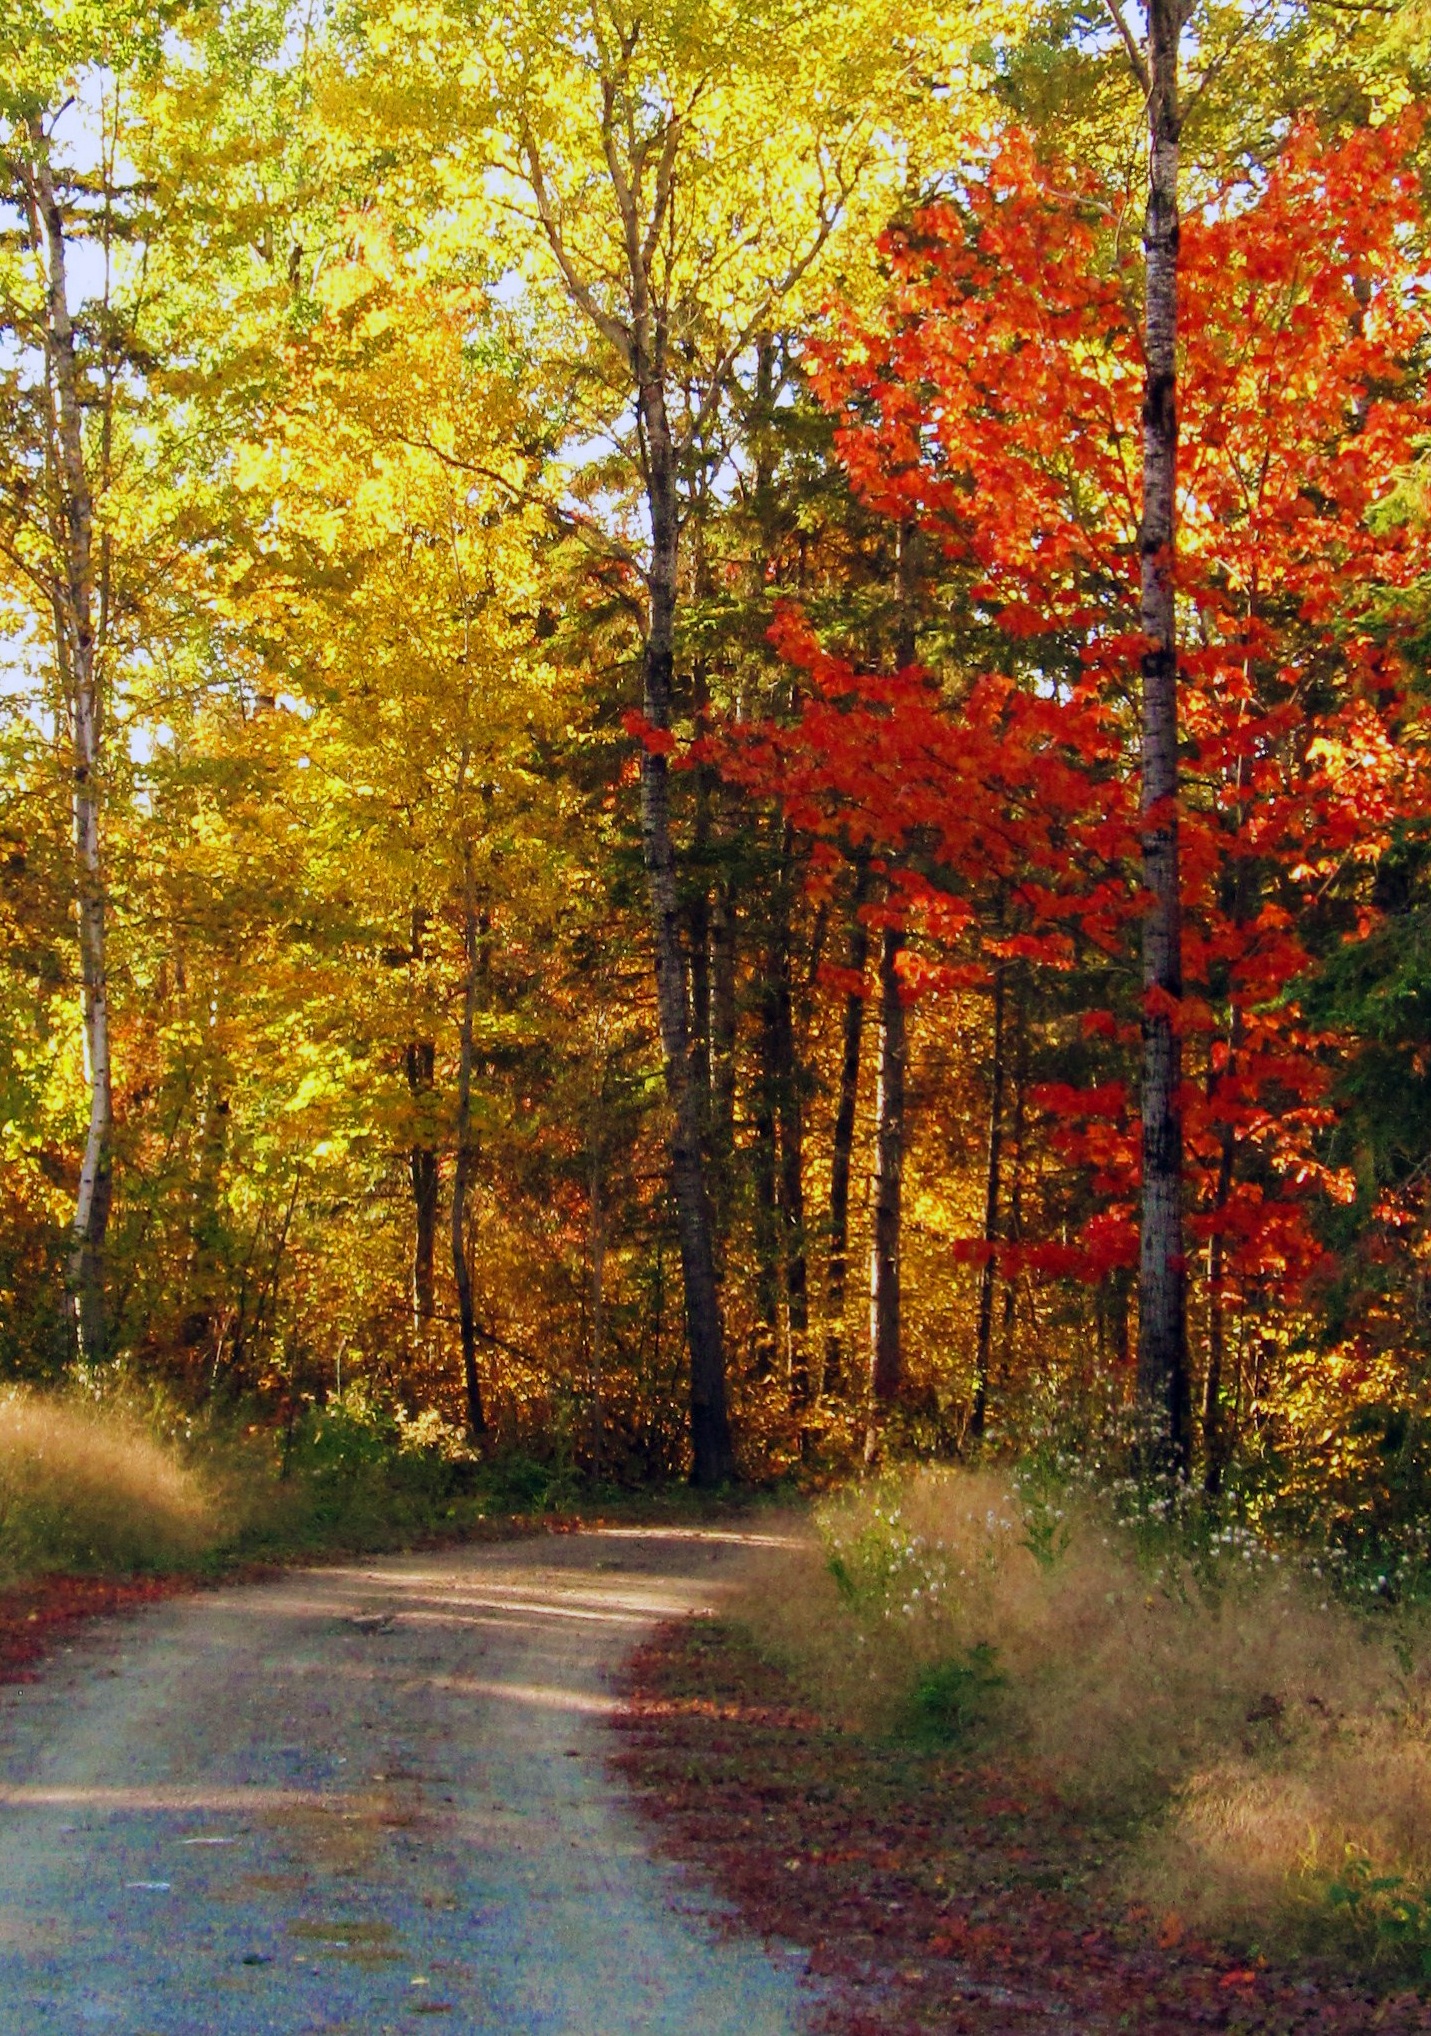
landscape, tree, nature, forest, outdoor, road, trail, sunlight, leaf, fall, autumn, colorful, season, leaves, deciduous, woodland, habitat, ecosystem, autumn path, woody plant, temperate broadleaf and mixed forest